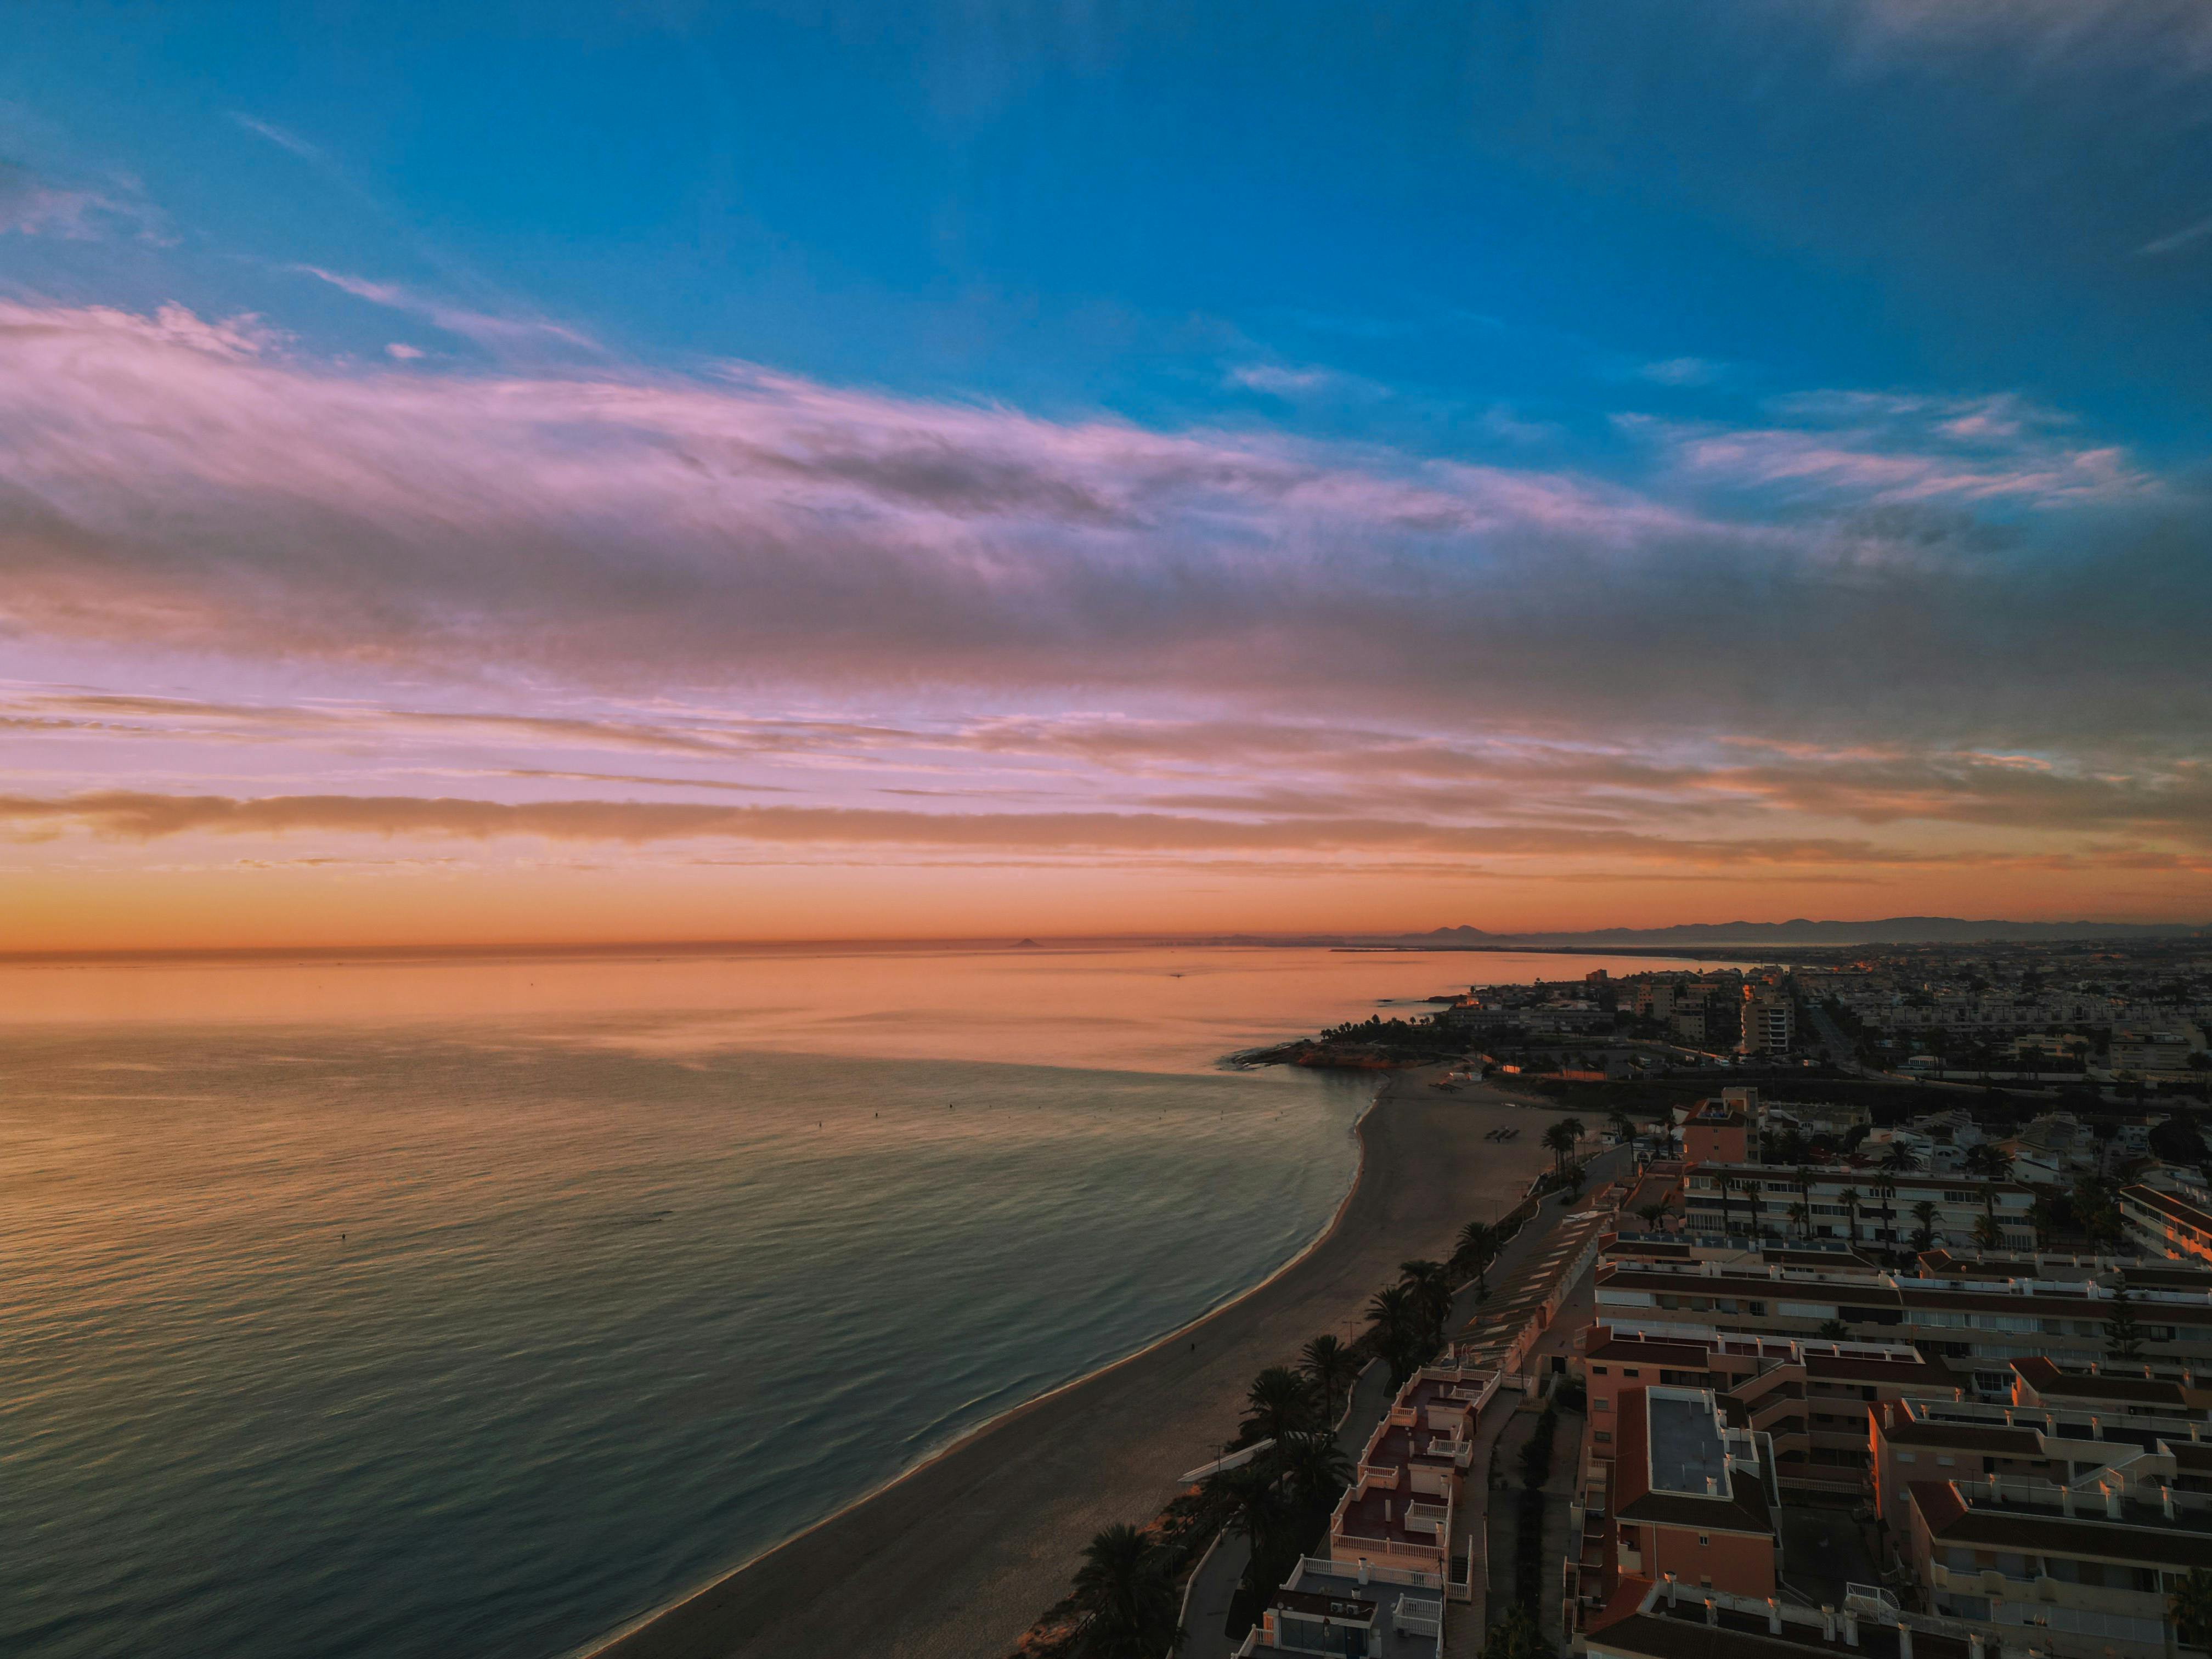
natural, cloud, sky, water, sunlight, coastal and oceanic landforms, dusk, afterglow, landscape, beach, sunrise, sunset, horizon, city, road, shore, cumulus, headland, red sky at morning, wind wave, coast, dawn, natural landscape, evening, sand, ocean, meteorological phenomenon, channel, bay, reflection, wave, sound, tower block, inlet, night, cityscape, hill, rock, sea, vacation, bird's eye view, tropics, winter